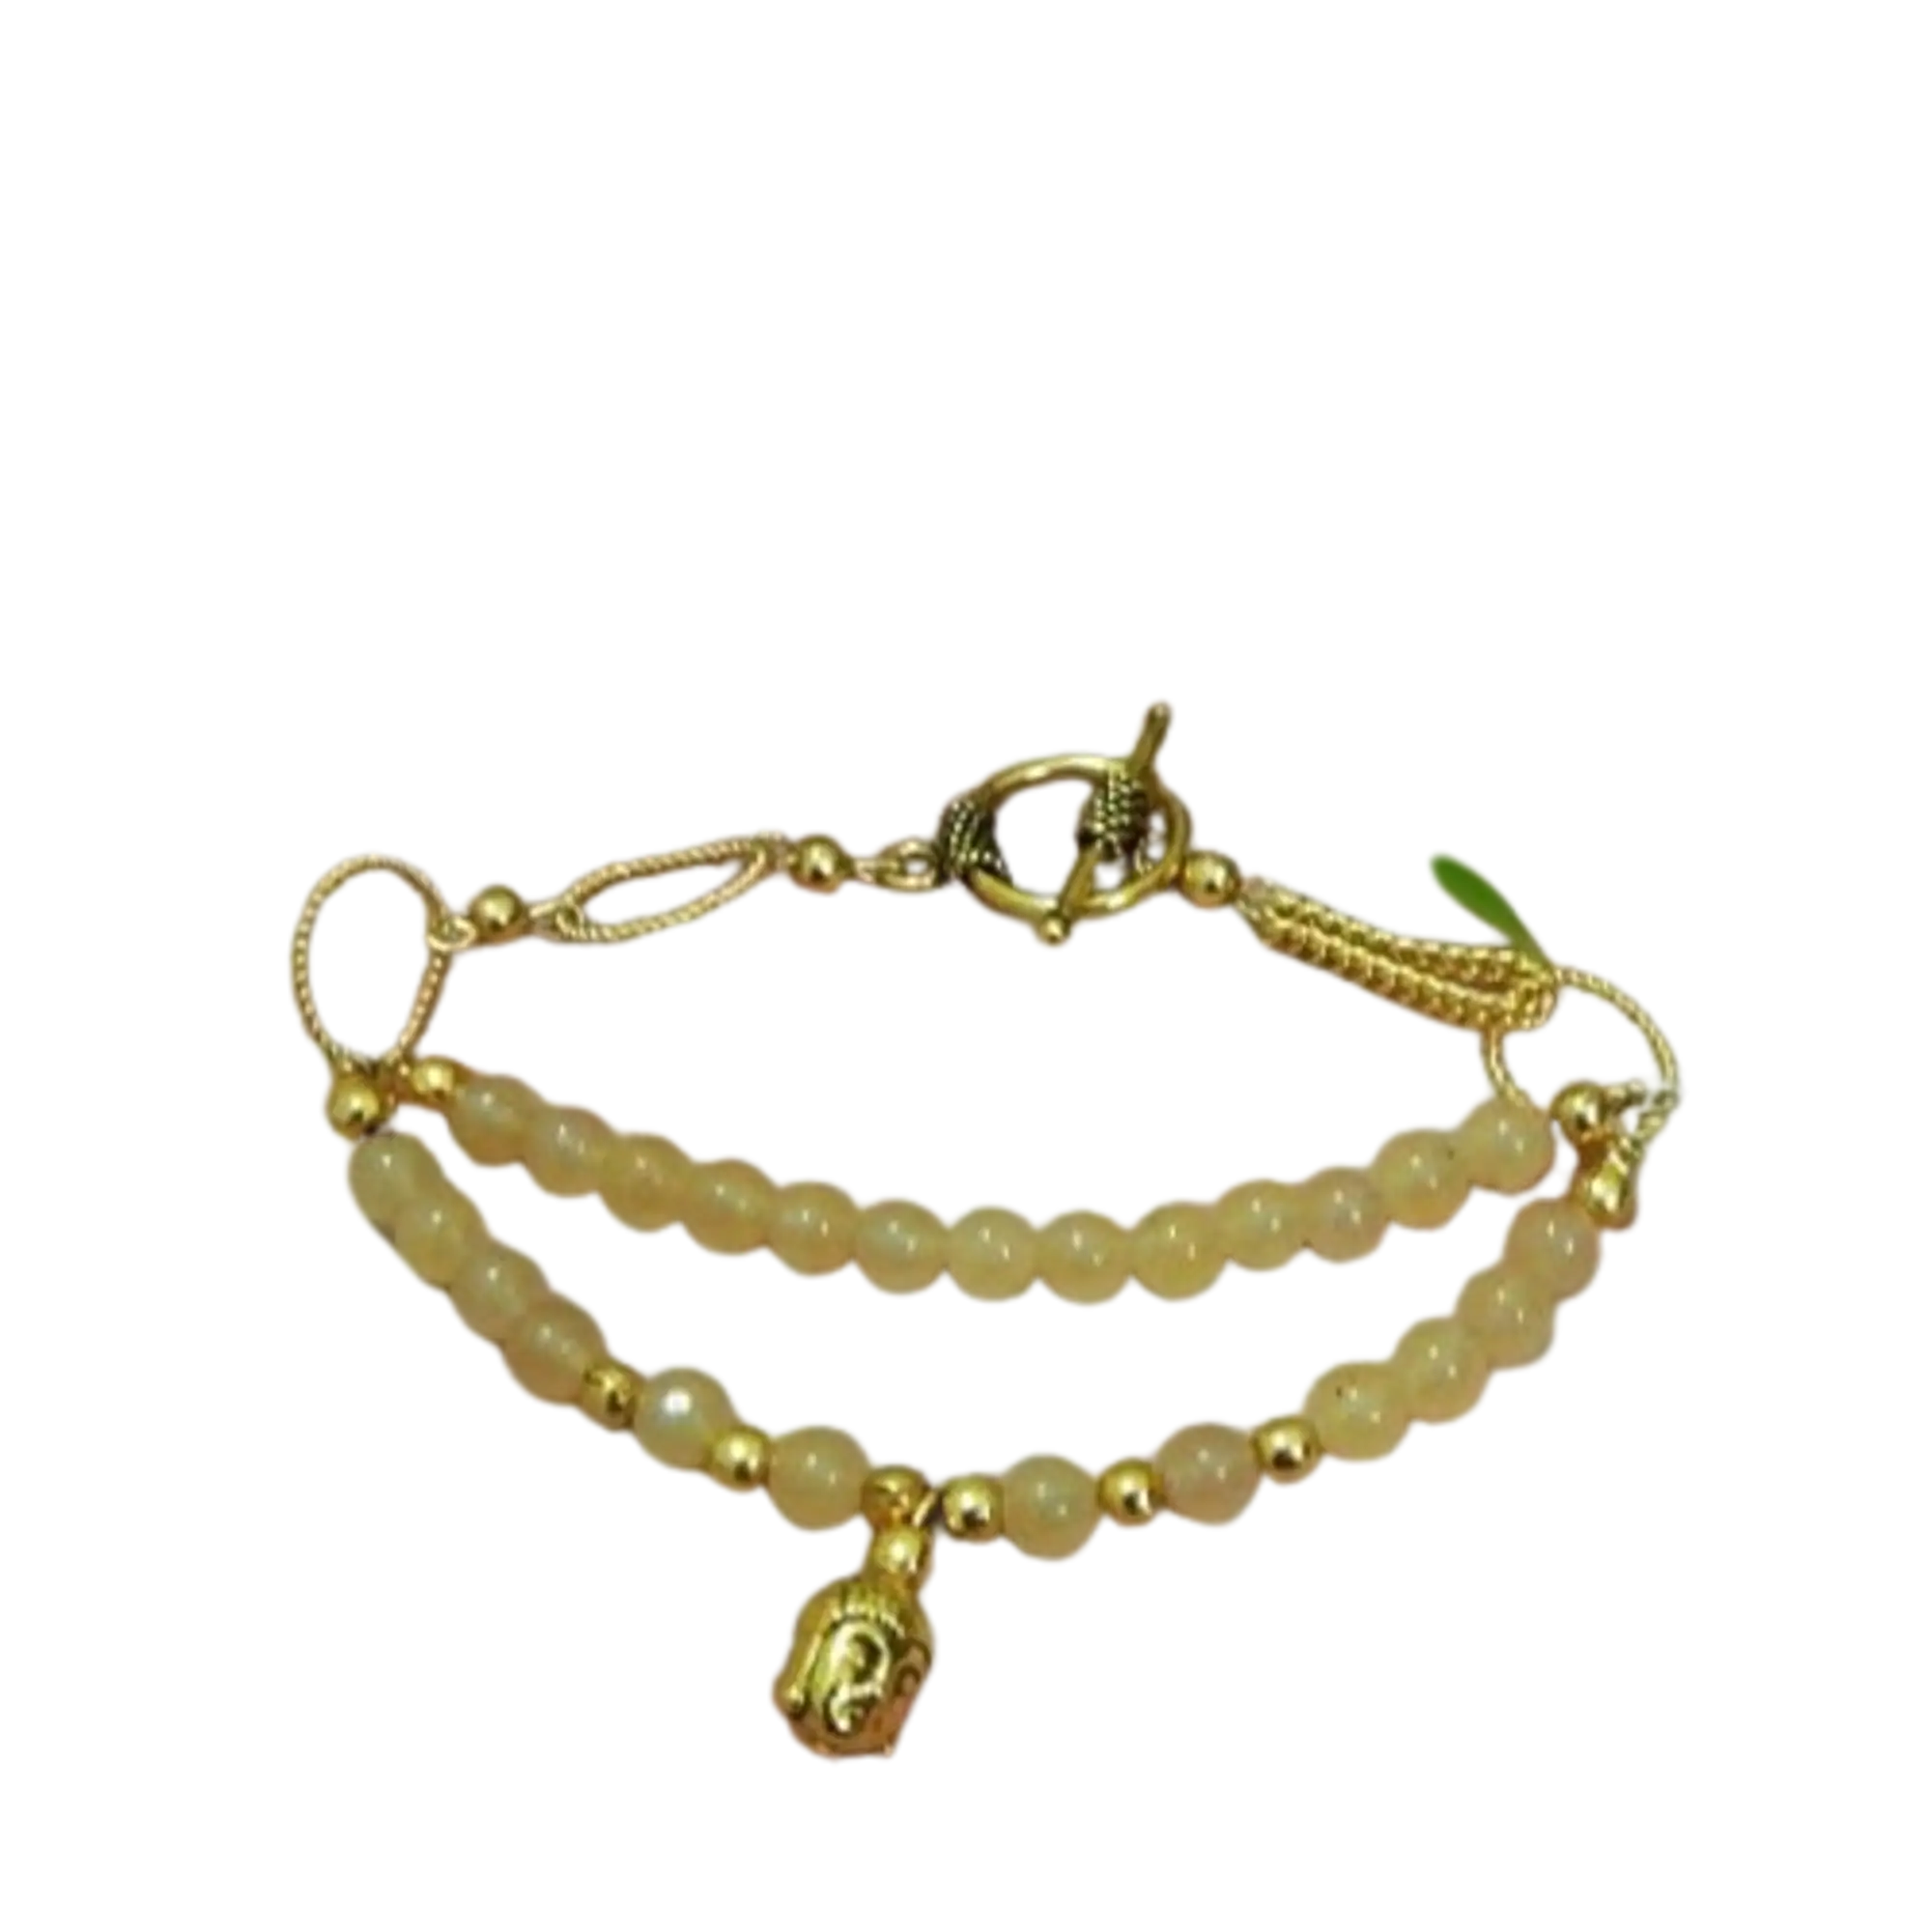
Jaya Vision Enterprises Gemstone Citrine 6mm round Beads & Gold Chain Bracelet
Type: Bracelets
Brand: JAYA VISION ENTERPRISES
Price: Rs. 590
 Solar Plexus Chakra (Third Chakra) Citrine BraceletCitrine Gem Stone Beads with Gold Polish Copper metal beads & Chain.Citrine is a protective stone and it gives ambition, intellect and increases personal power. It helps in stting up goals, in depression.Helps in bones, eyes, Hemophilia, reproductive organs, Hepatitis.